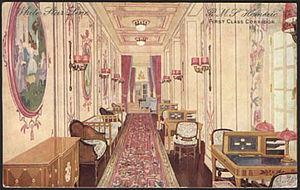
Le RMS Homeric, lancé sous le nom de Columbus est un paquebot transatlantique construit pour la Norddeutscher Lloyd et lancé en 1913 aux chantiers F. Schichau à Danzig. Le Columbus est cédé au Royaume-Uni conséquemment au traité de Versailles. Il est vendu à la White Star Line en 1920 et nommé Homeric. Son sister-ship le Hindenburg reste sous pavillon allemand et est renommé Columbus. Le RMS Homeric sert la White Star de 1922 à 1935.